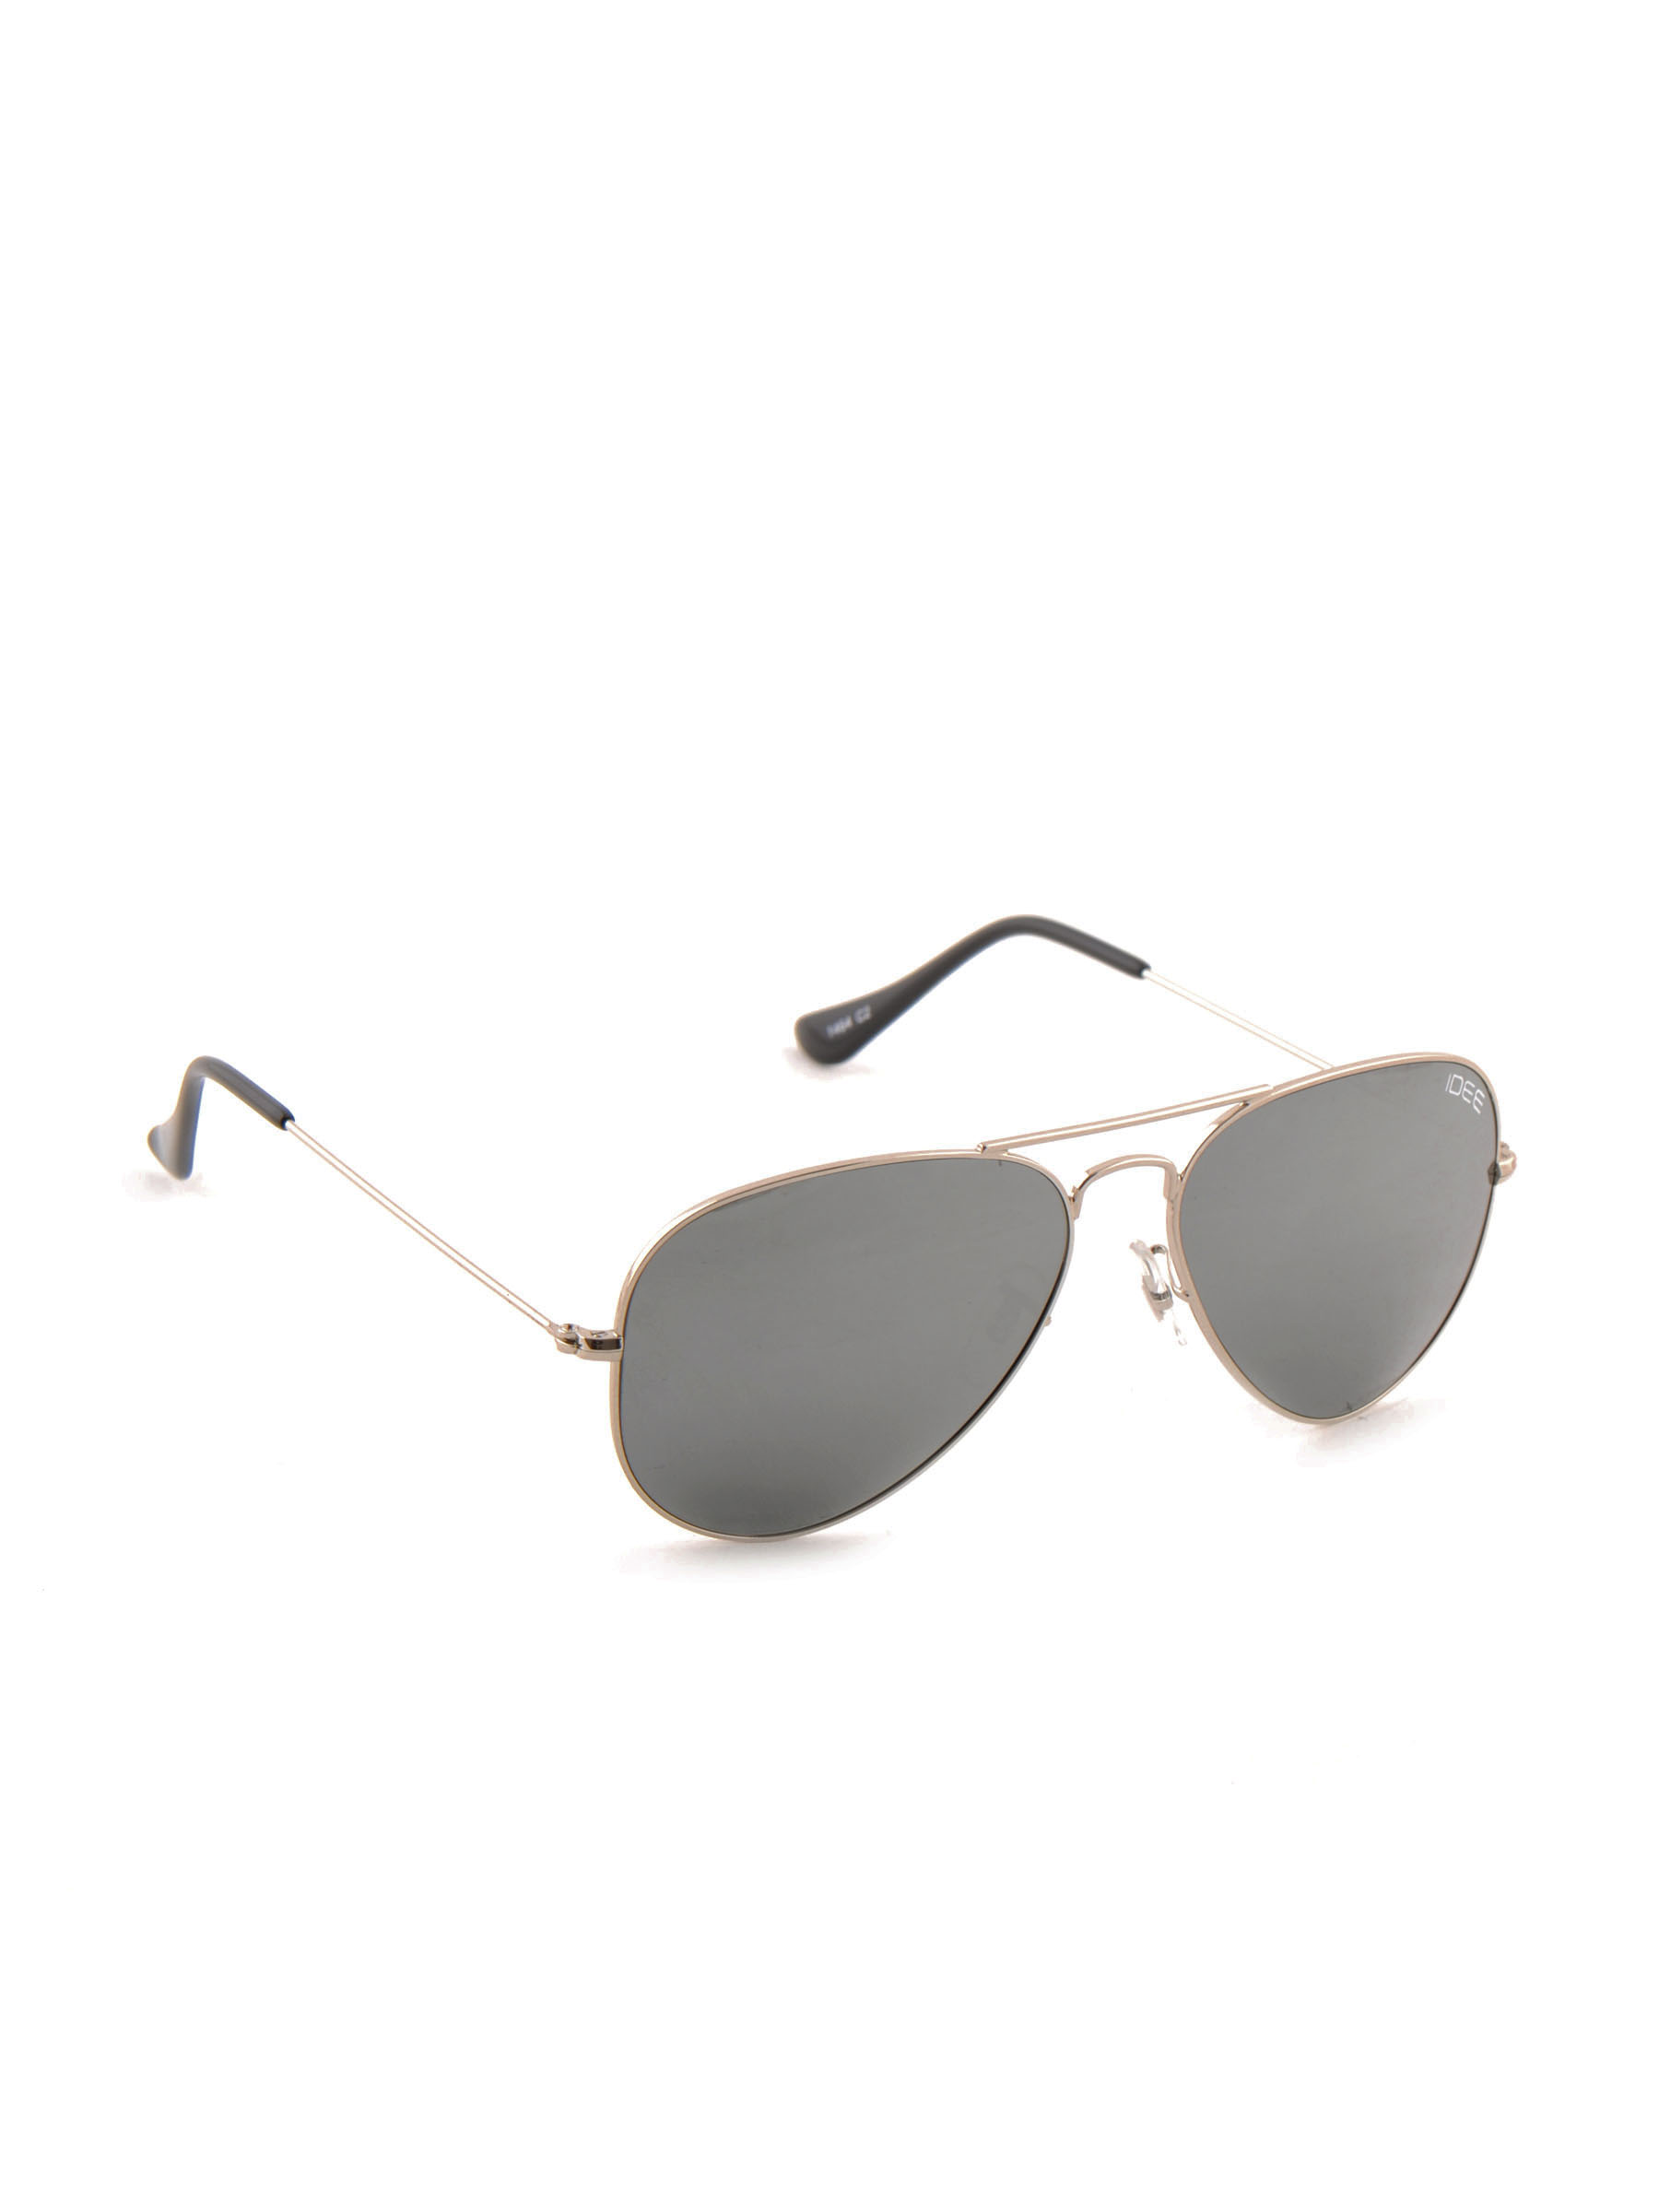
Idee Unisex Funky Eyewear Black Sunglasses
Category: Accessories / Eyewear / Sunglasses
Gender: Unisex
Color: Black
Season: Winter 2016
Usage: Casual